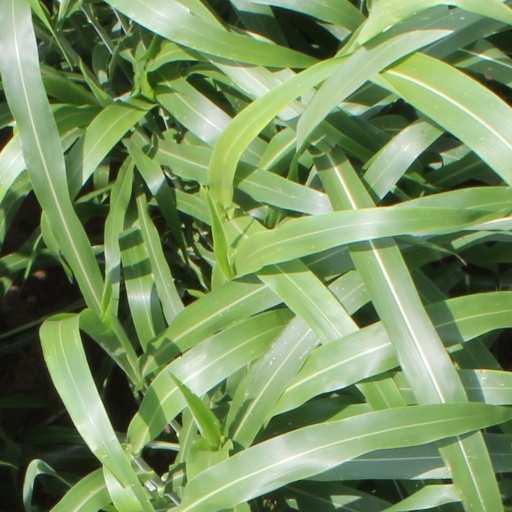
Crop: sorghum